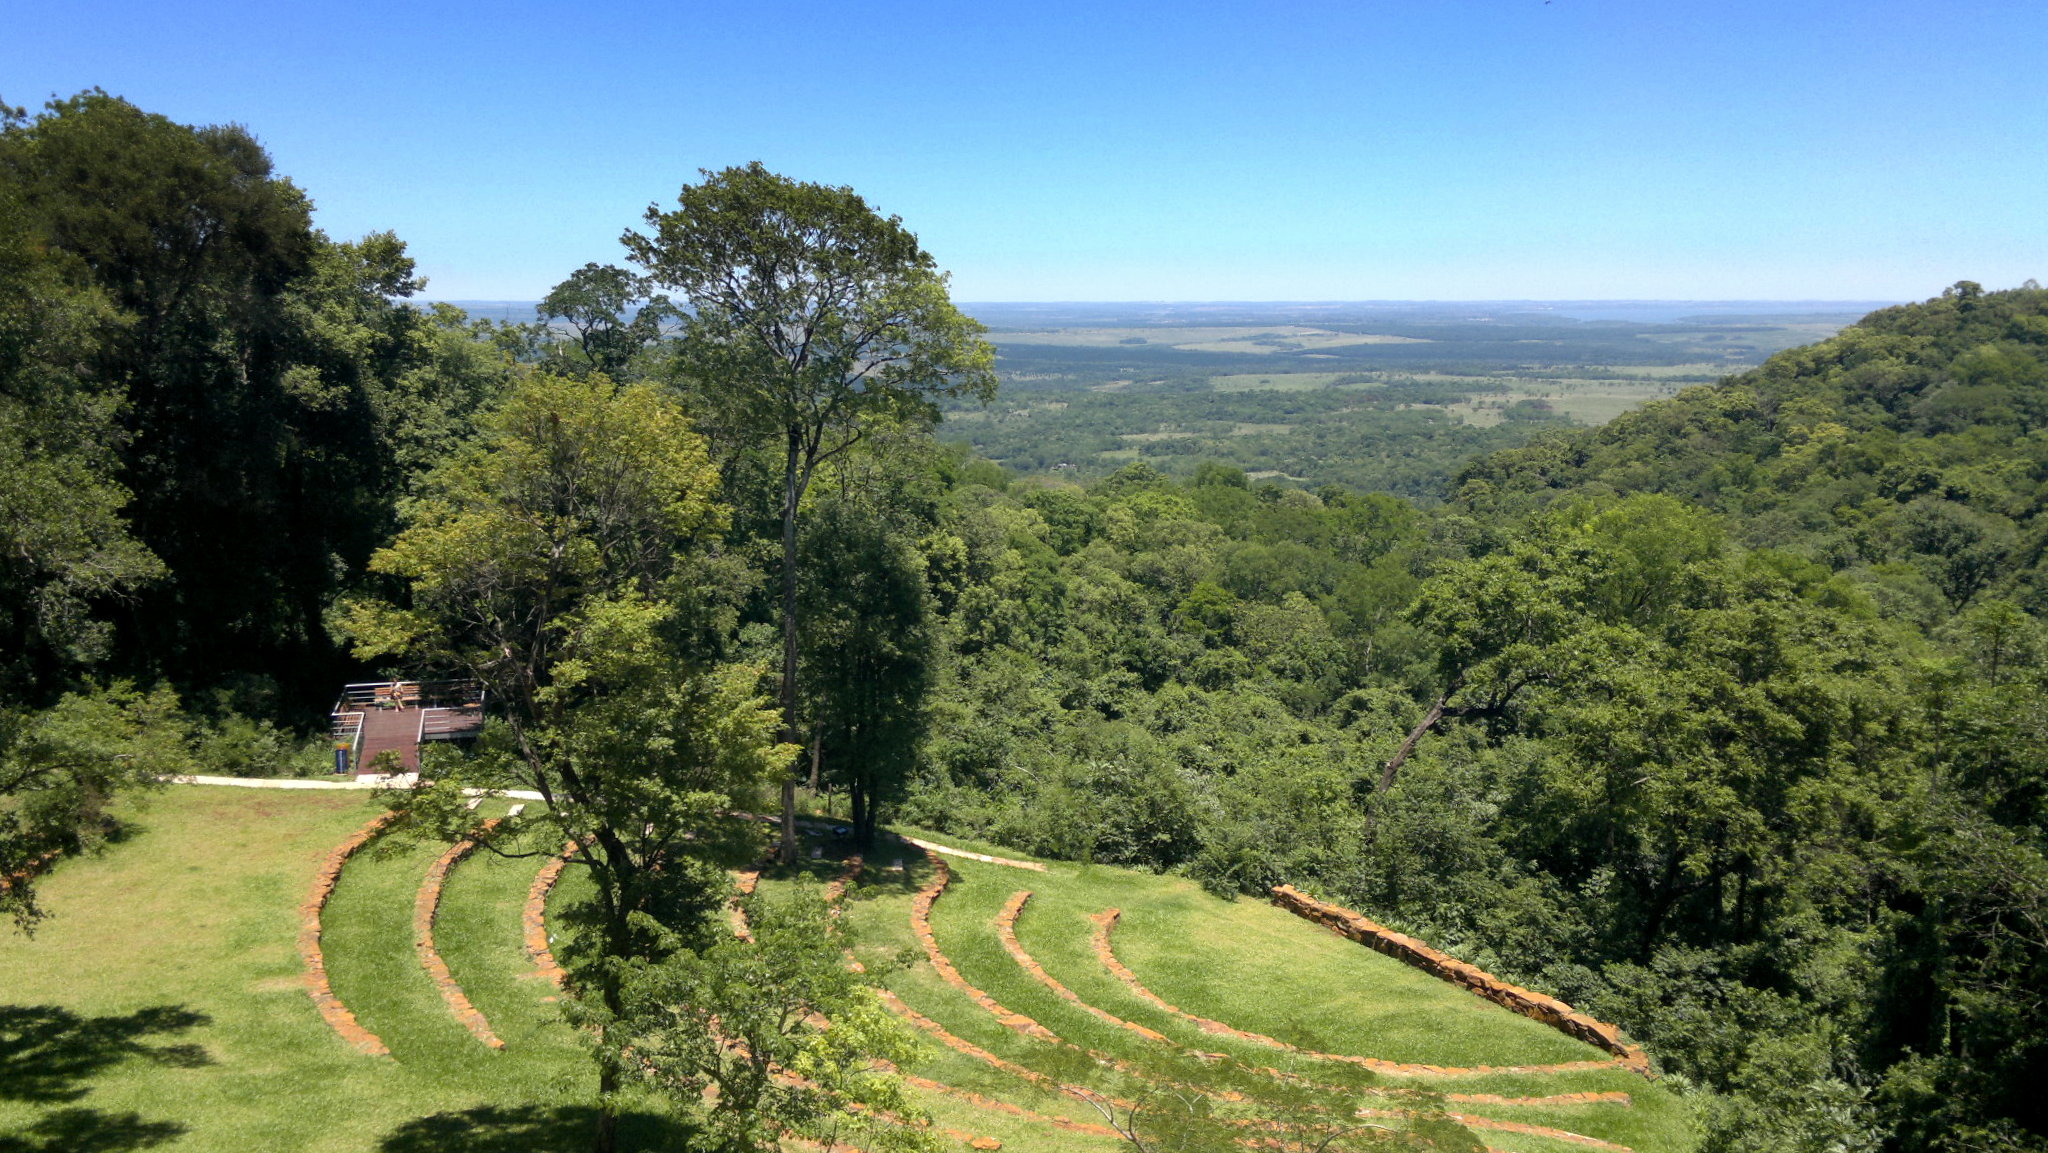
landscape, forest, trail, meadow, hill, valley, jungle, vegetation, plantation, plateau, estate, misiones, ecosystem, nature reserve, hill station, land lot